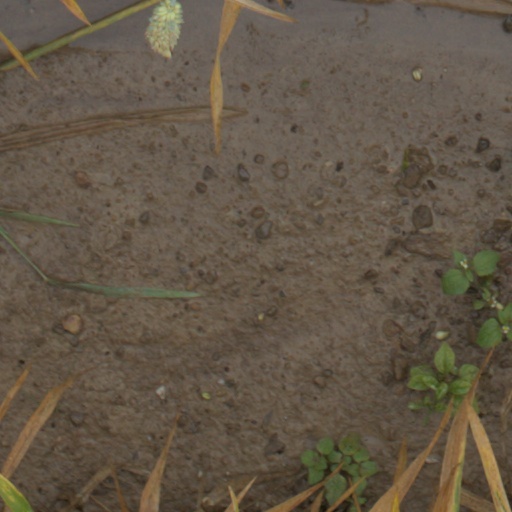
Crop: wheat